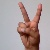
The image shows a hand gesture representing the letter 'V' in Indian Sign Language.